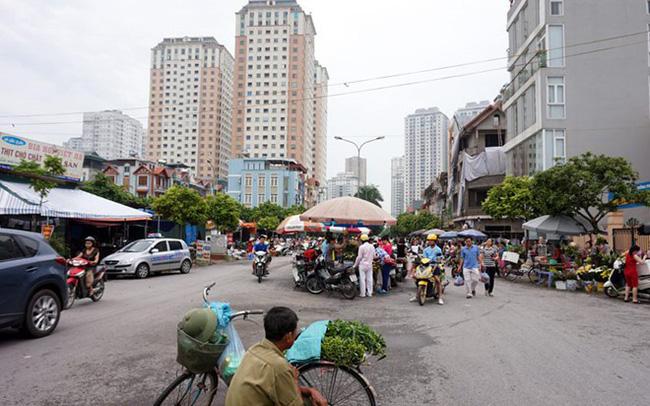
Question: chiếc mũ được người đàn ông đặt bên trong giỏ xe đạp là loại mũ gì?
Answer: bên trong giỏ xe đạp làm một chiếc mũ cối